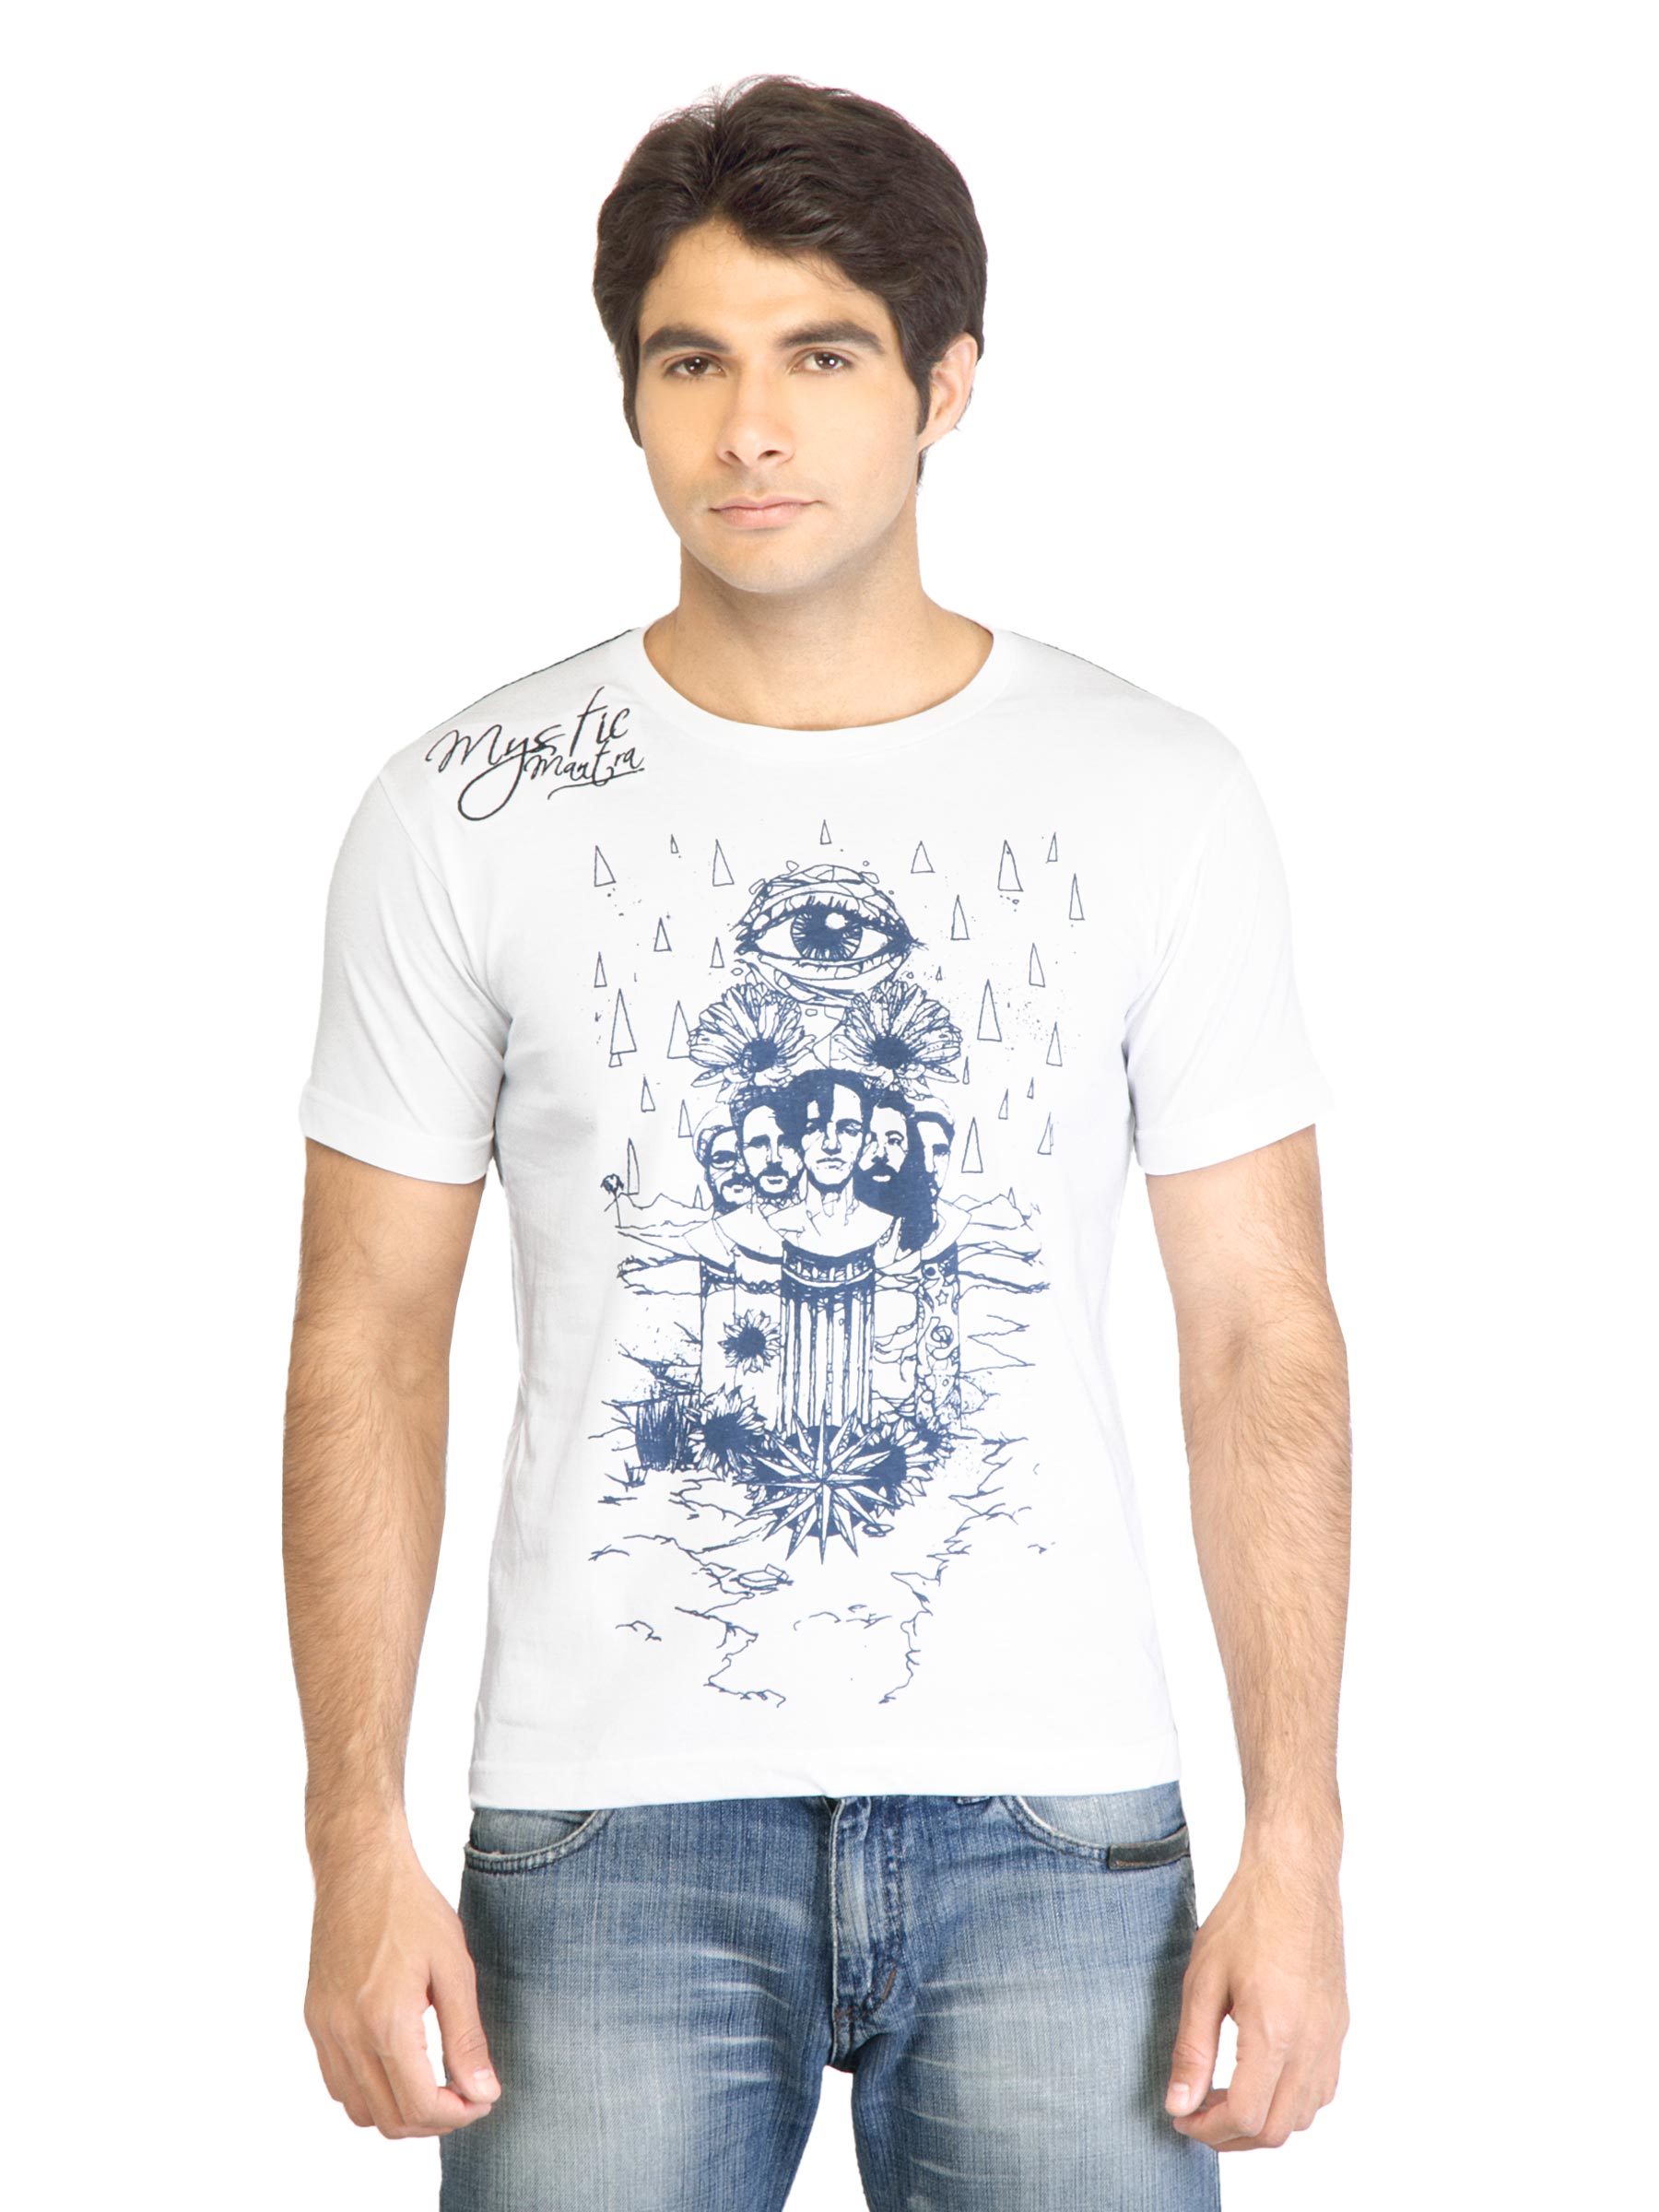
Peter England Men Printed White TShirt
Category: Apparel / Topwear / Tshirts
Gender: Men
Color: White
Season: Fall 2011
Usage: Casual